Binali Yıldırım

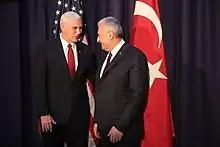
Yıldırım with U.S. Vice President Mike Pence, 18 February 2017

Yıldırım has been described as a 'technocrat' with unwavering loyalty to Erdoğan, in contrast to Davutoğlu who had been internationally known for his foreign policy vision. As a result, he is expected to act as a 'secretary' to the President as opposed to Davutoğlu's perceivably more independent premiership. In his candidate speech at the 2016 AKP Congress, he emphasised the need to 'legally enforce the de facto situation' by establishing an executive presidency and writing a new constitution, implying that Erdoğan, despite being required by the constitution to be politically neutral, already was effectively the de facto executive president of Turkey. following Davutoğlu's resignation, AKP Member of Parliament Aydın Ünal stated that the next prime minister would focus on technical implementation only with Erdoğan dictating government policy.